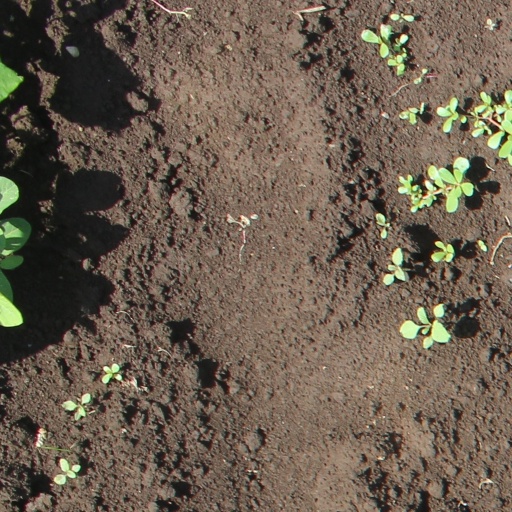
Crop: soybean